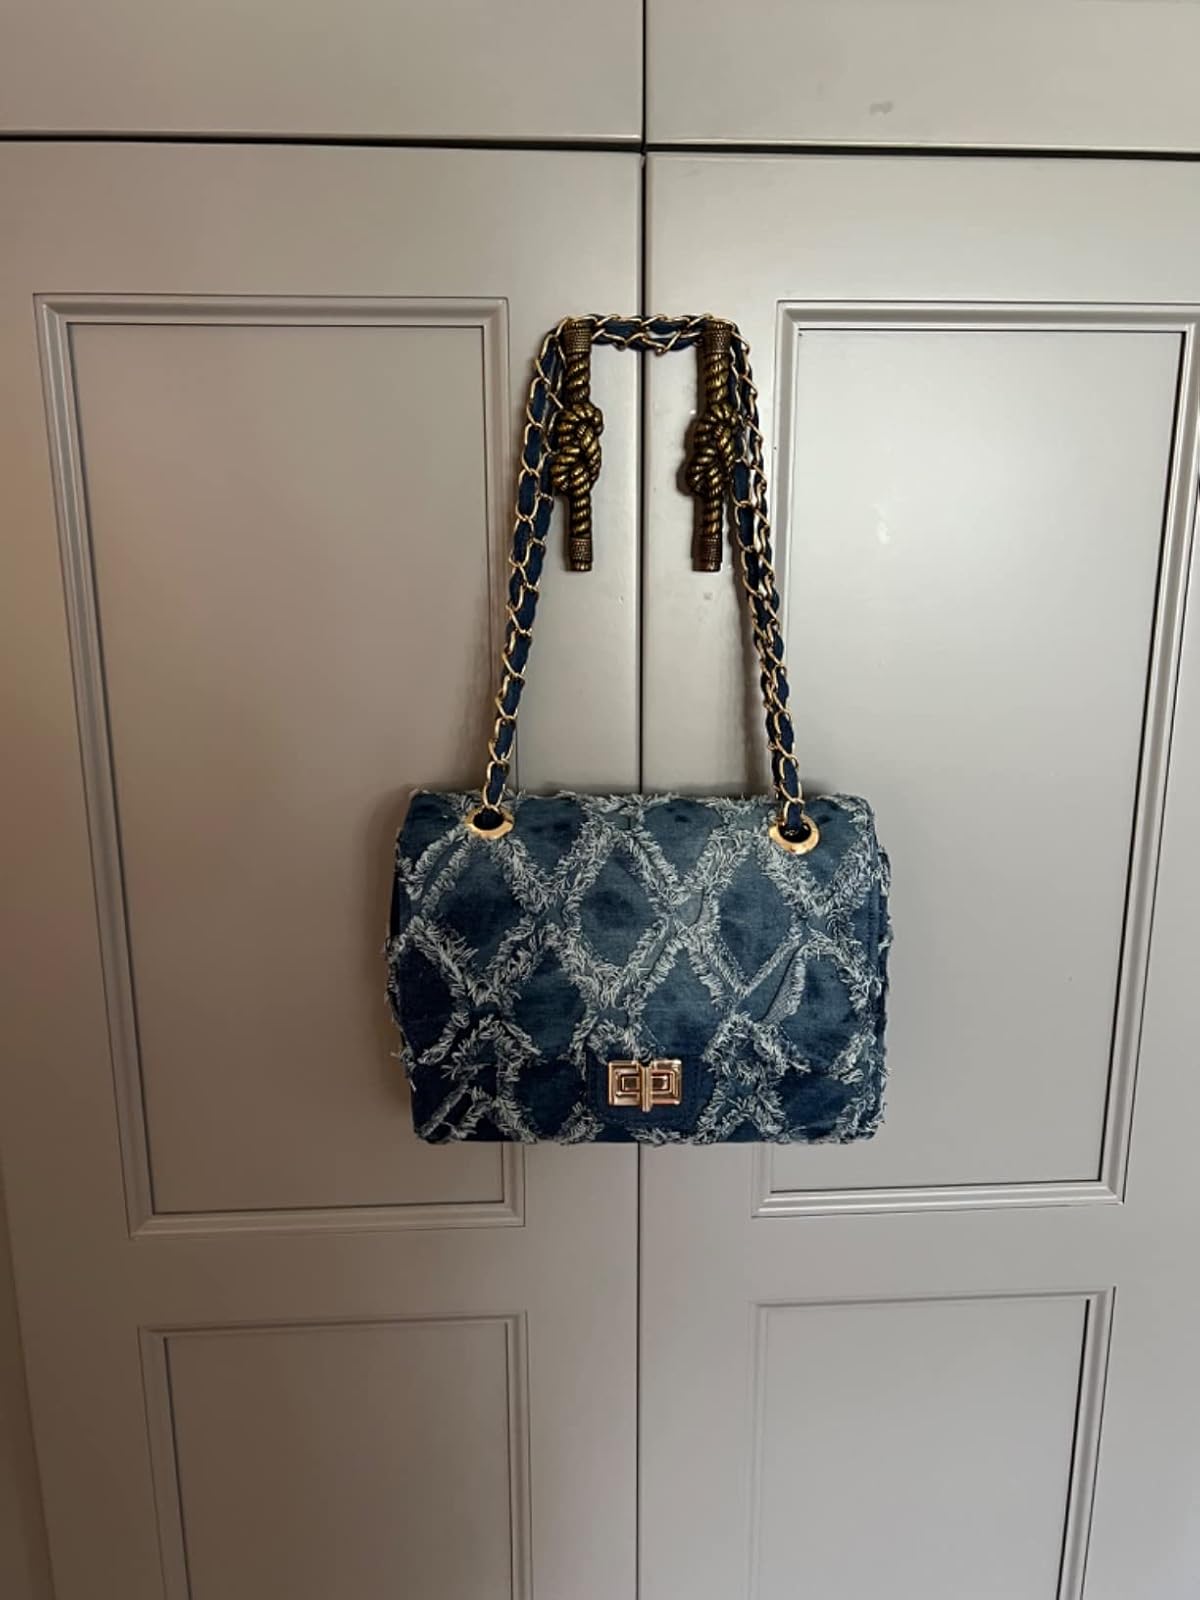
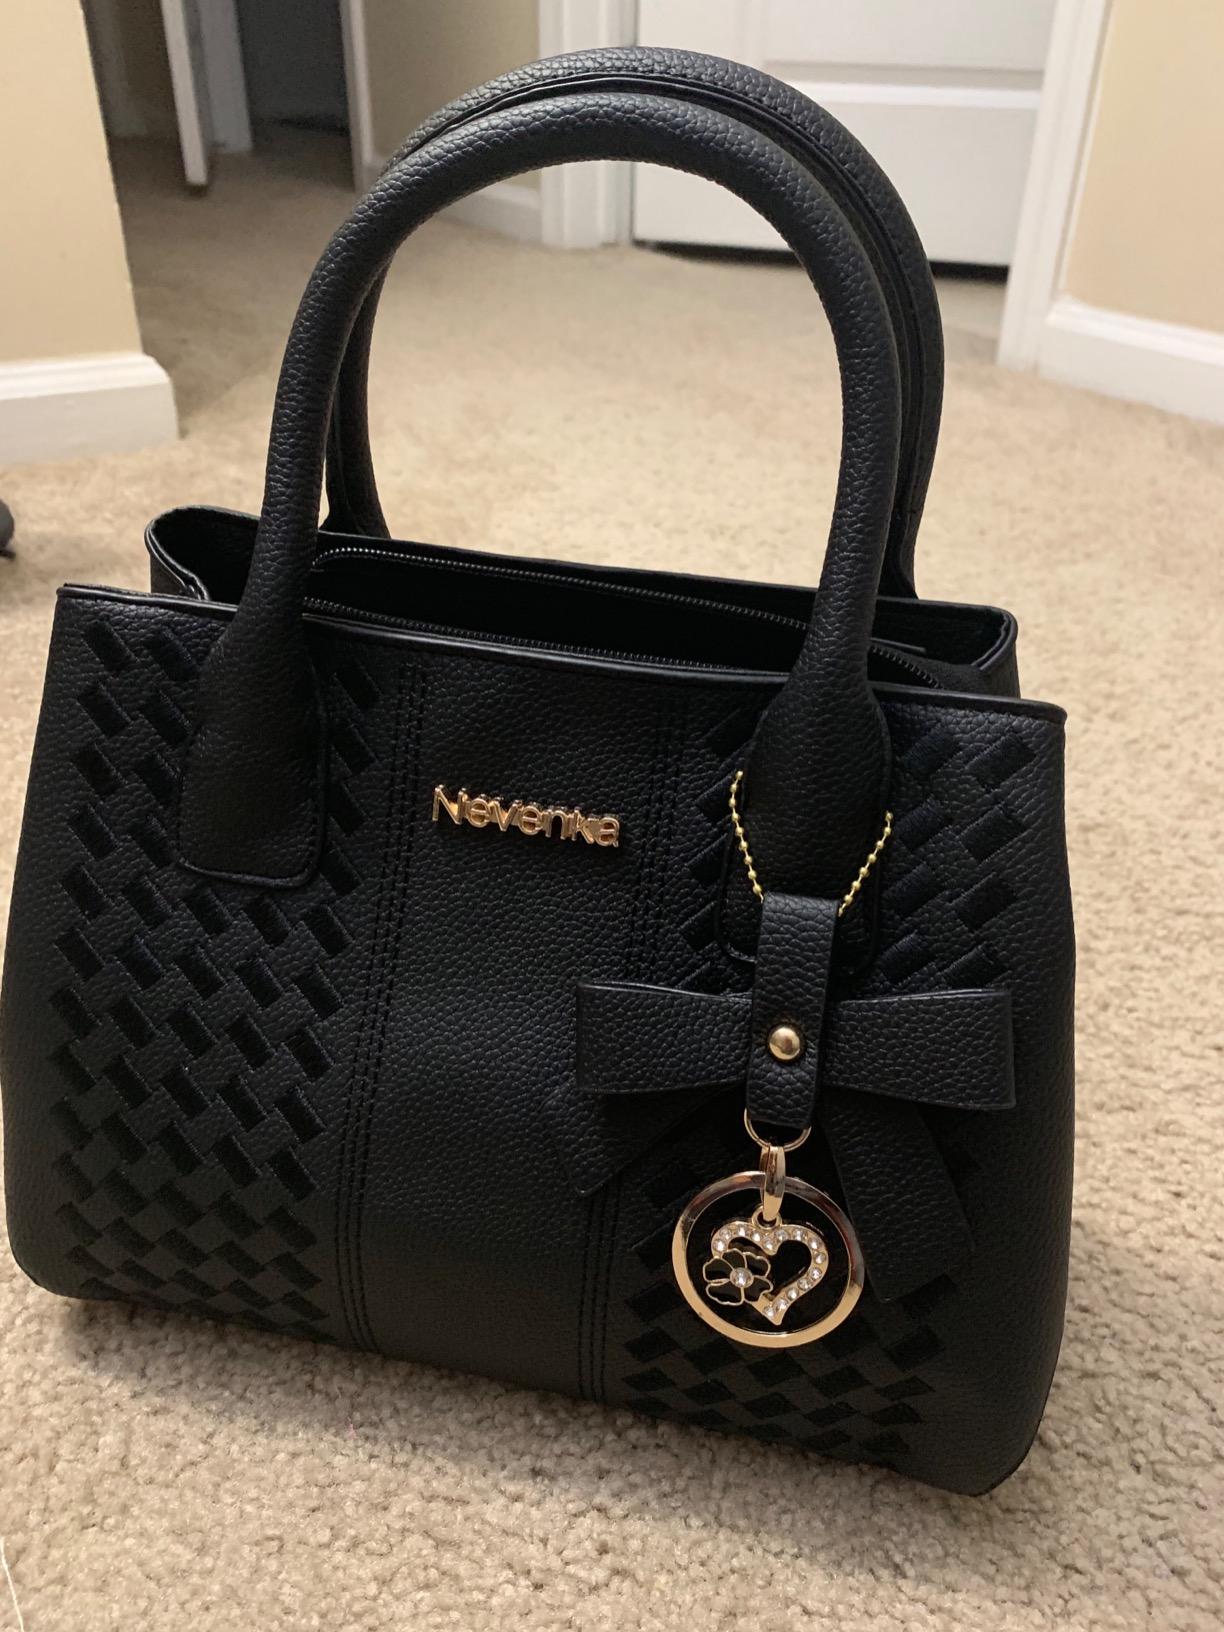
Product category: accessories_handbag
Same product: no